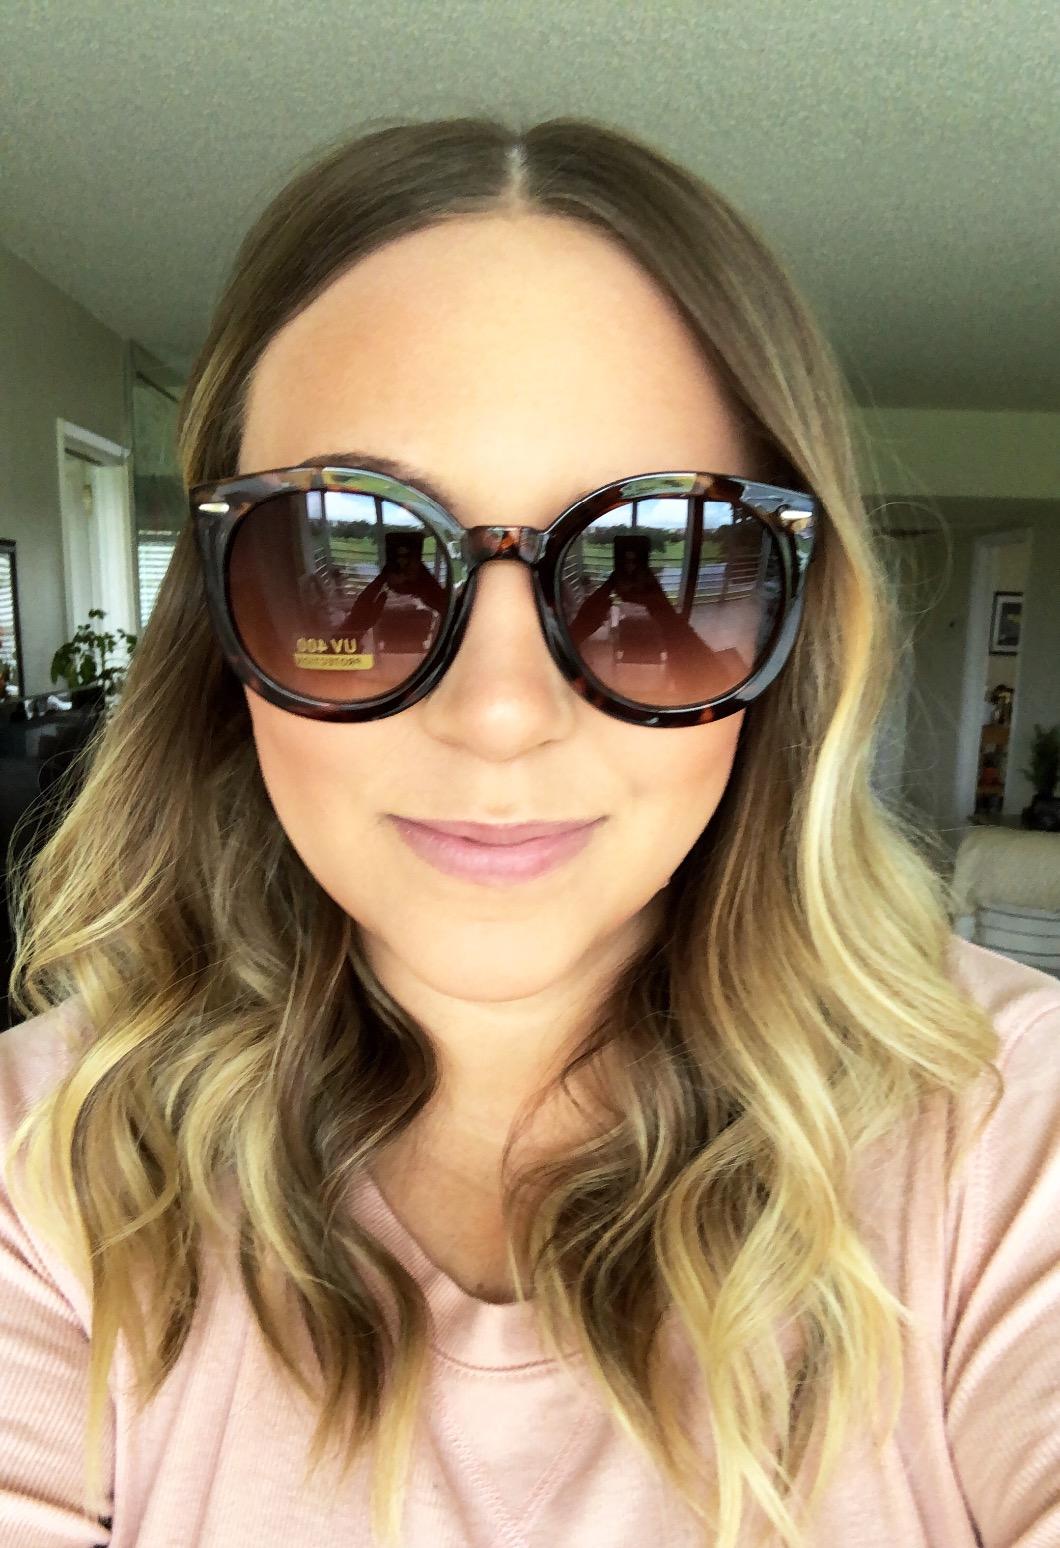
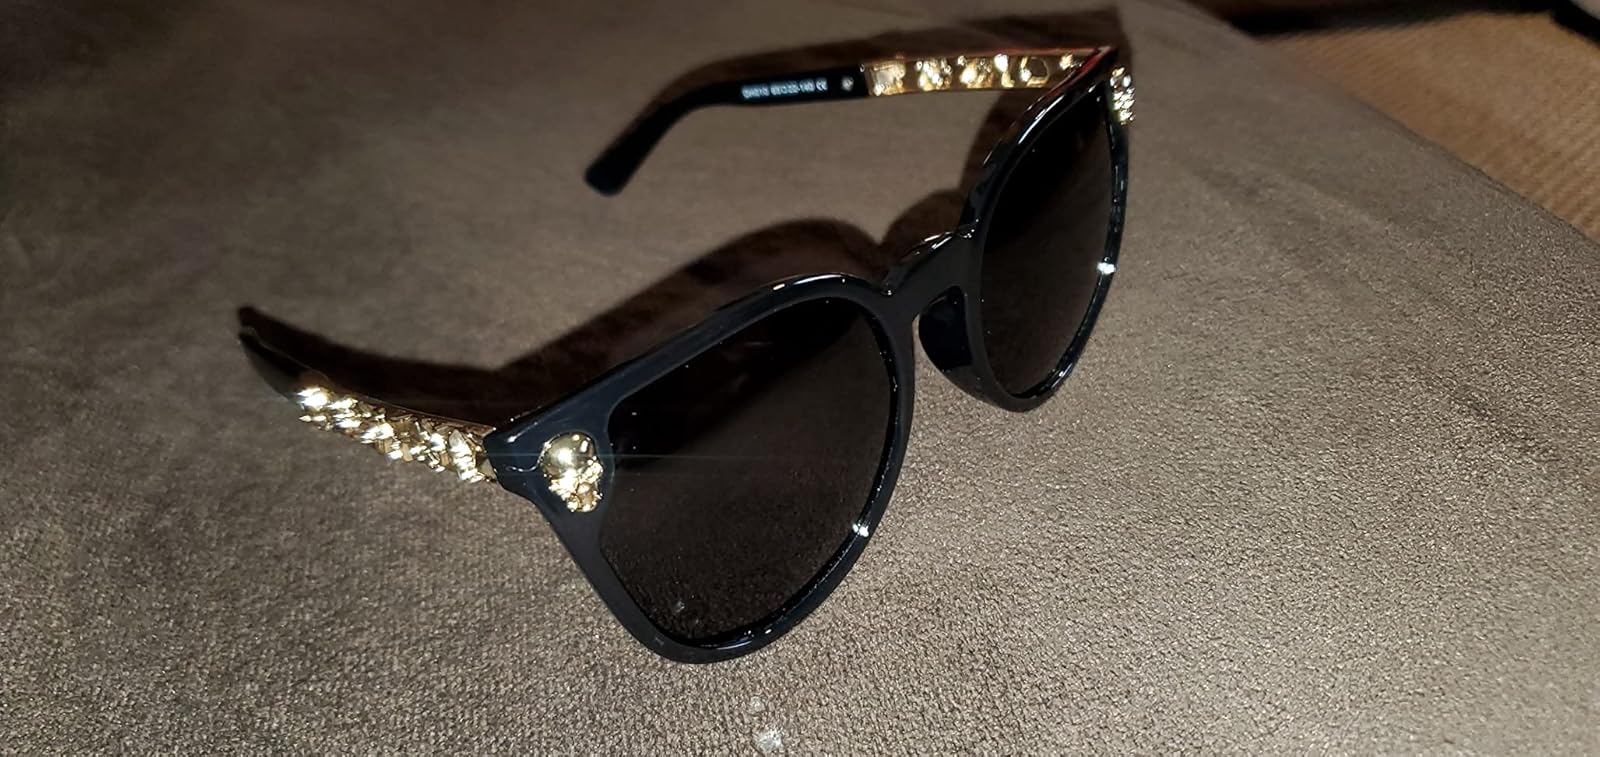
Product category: accessories_sunglasses
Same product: no